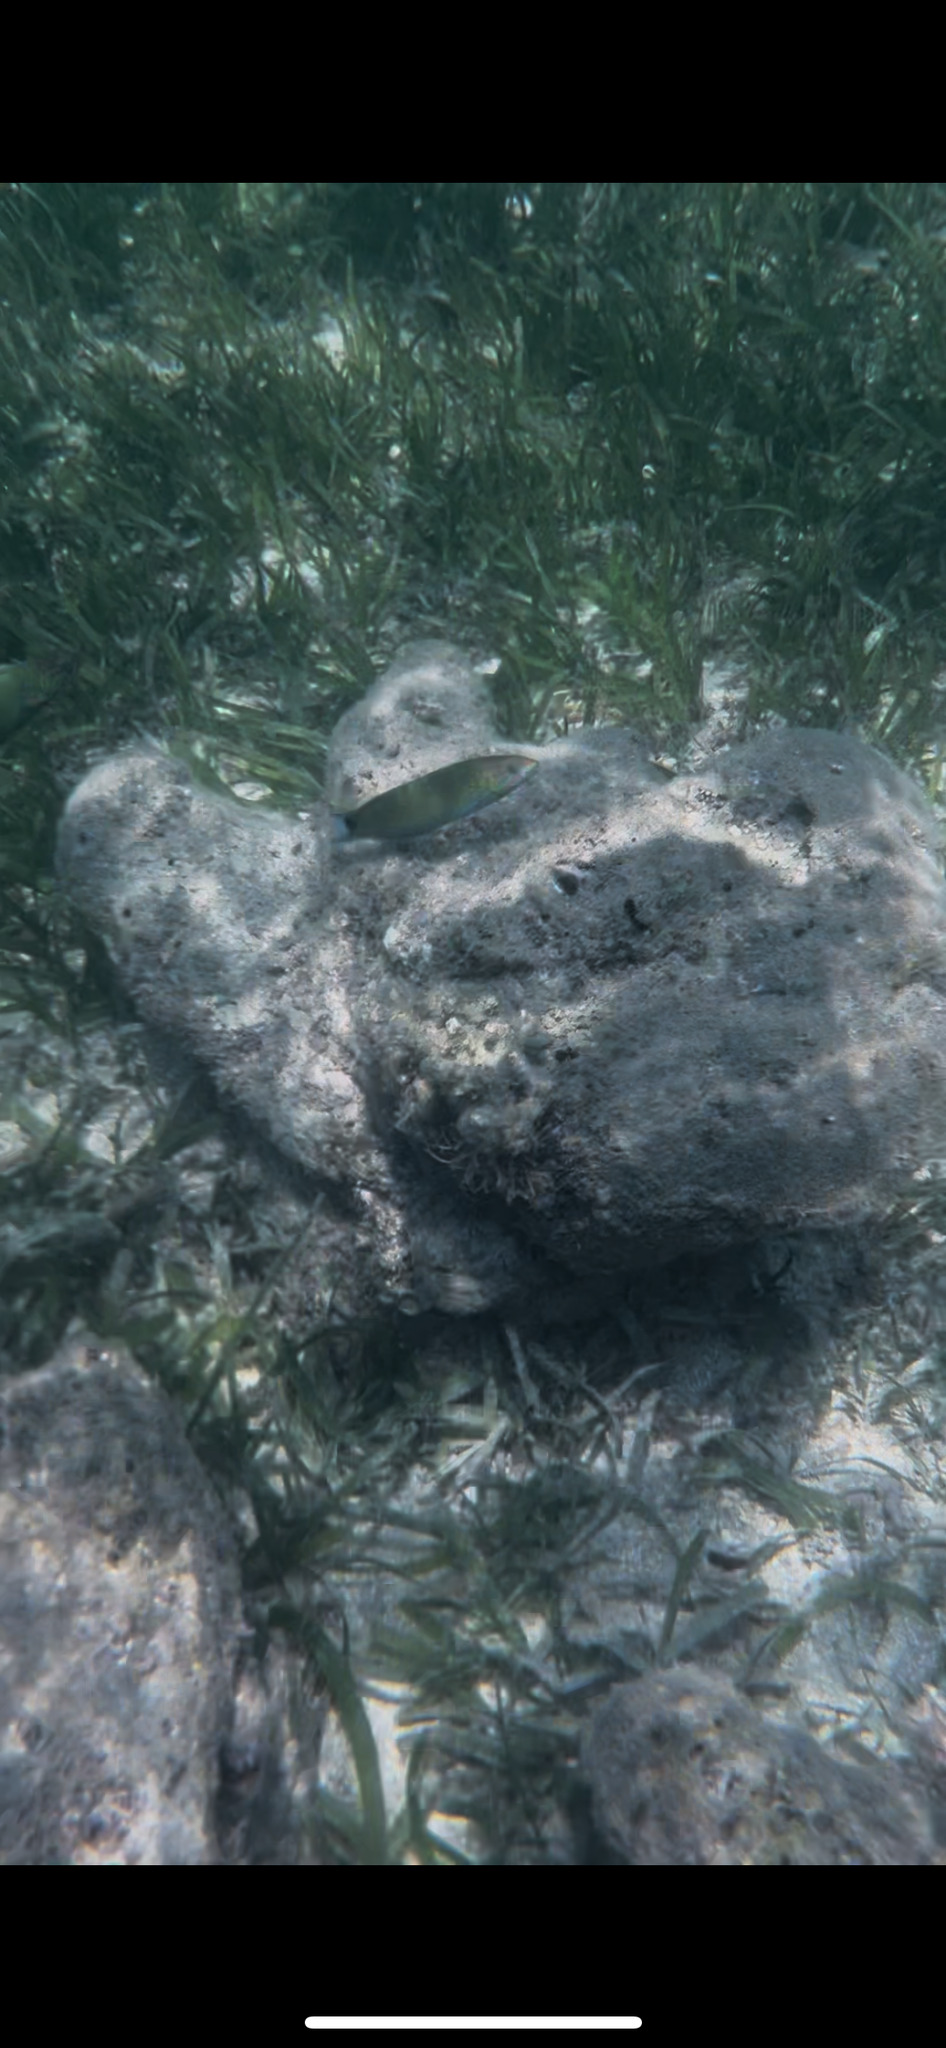
Thalassoma lunare (Moon Wrasse)